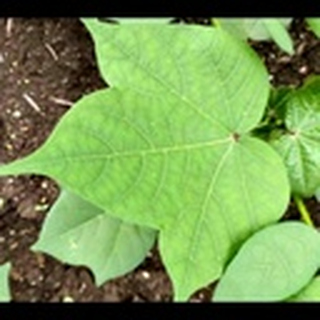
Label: healthy_cotton